Rika Hoshimi

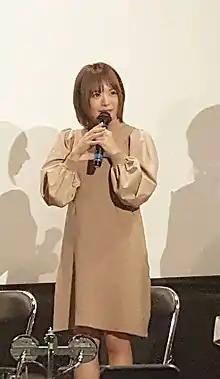
Rika Hoshimi in 2019

is a Japanese former AV idol, gravure model and actress.